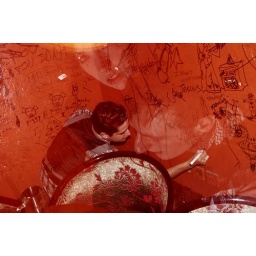
Amazing bar in china were u cud write anything u wanted on the walls double exsposure image not edited in the slightest